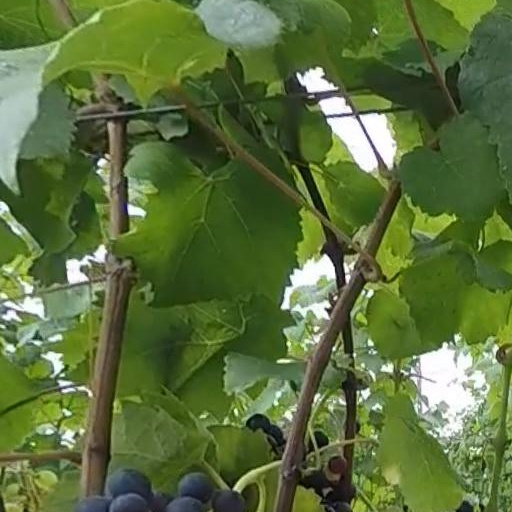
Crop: grape